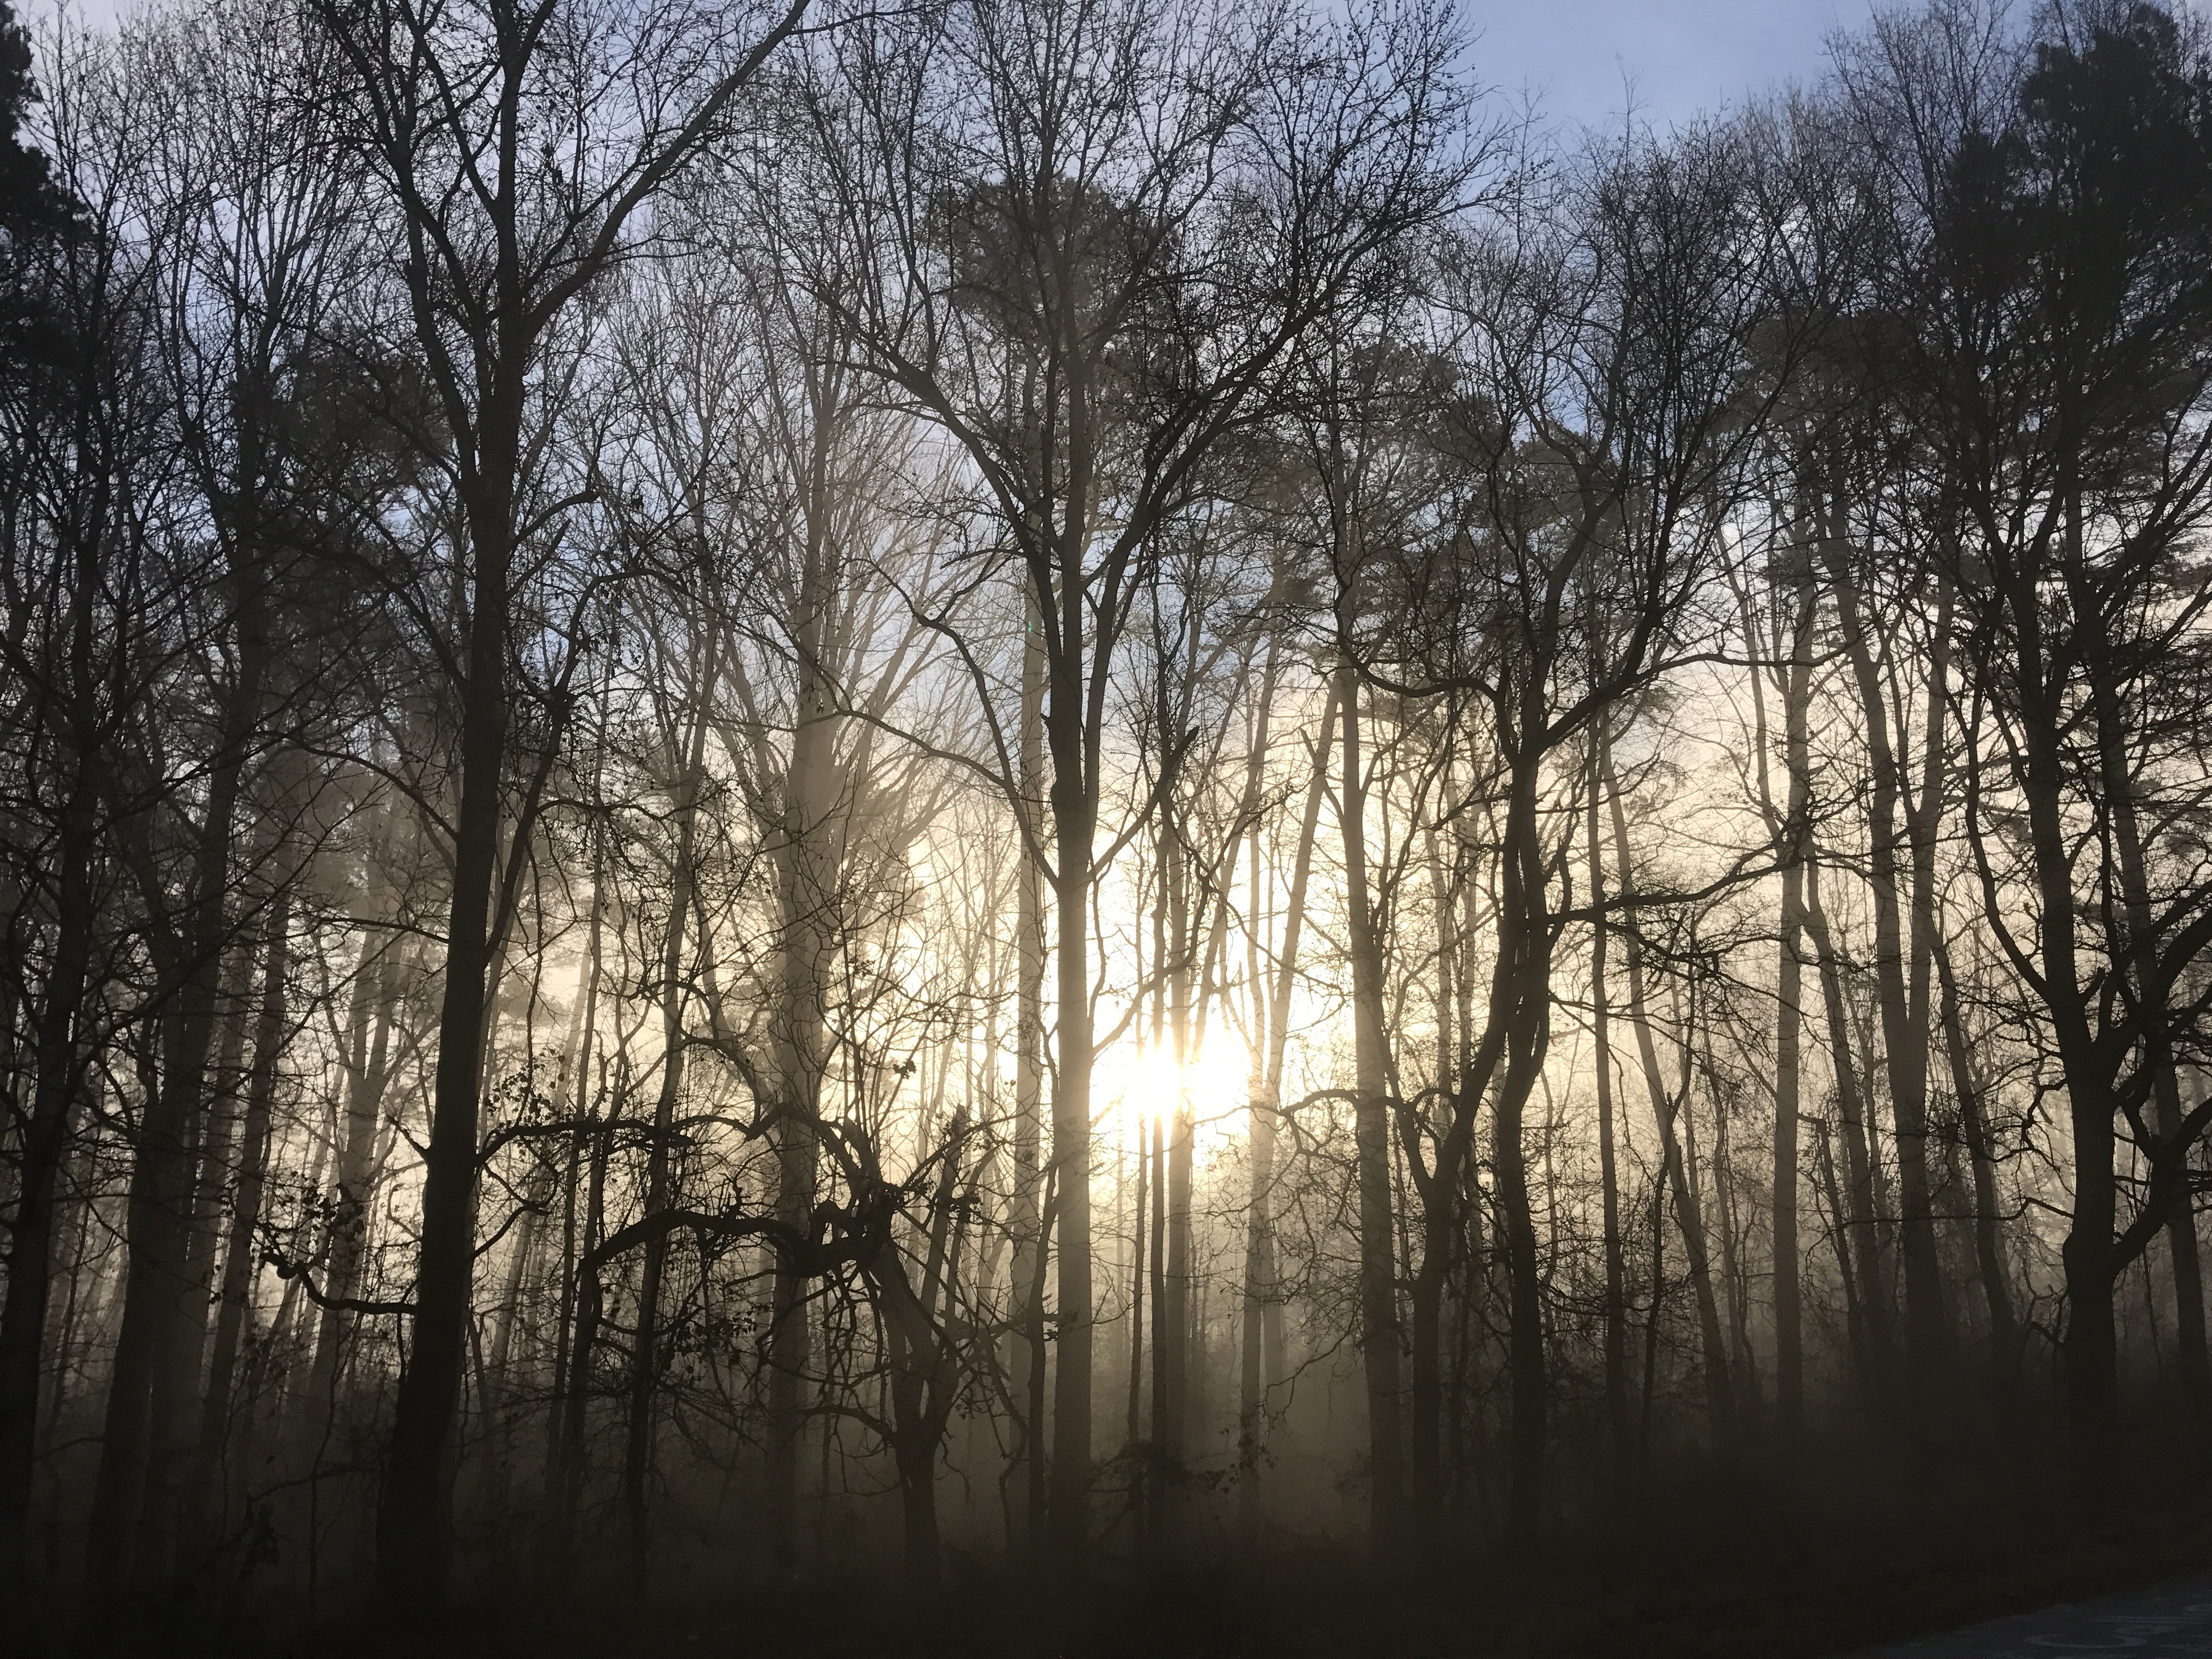
tree, nature, forest, outdoor, branch, winter, light, plant, sun, fog, sunrise, mist, sunlight, morning, dawn, reflection, natural, autumn, season, trees, wetland, woodland, habitat, natural environment, atmospheric phenomenon, woody plant